Trinity (nuclear test)

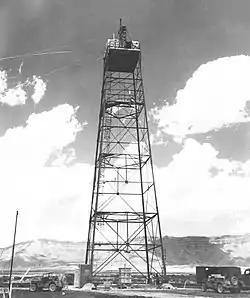
The "shot tower" constructed for the test

The term "gadget"—a laboratory euphemism for a bomb—gave the laboratory's weapon physics division, "G Division", its name in August 1944. At that time it did not refer specifically to the Trinity Test device as that had yet to be developed, but once it was, it became the laboratory code name. The Trinity bomb was officially a Y-1561 device, as was the Fat Man used later in the bombing of Nagasaki. The two were very similar, though the Trinity bomb lacked fuzing and external ballistic casing. The bombs were still under development, and small changes continued to be made to the Fat Man design.